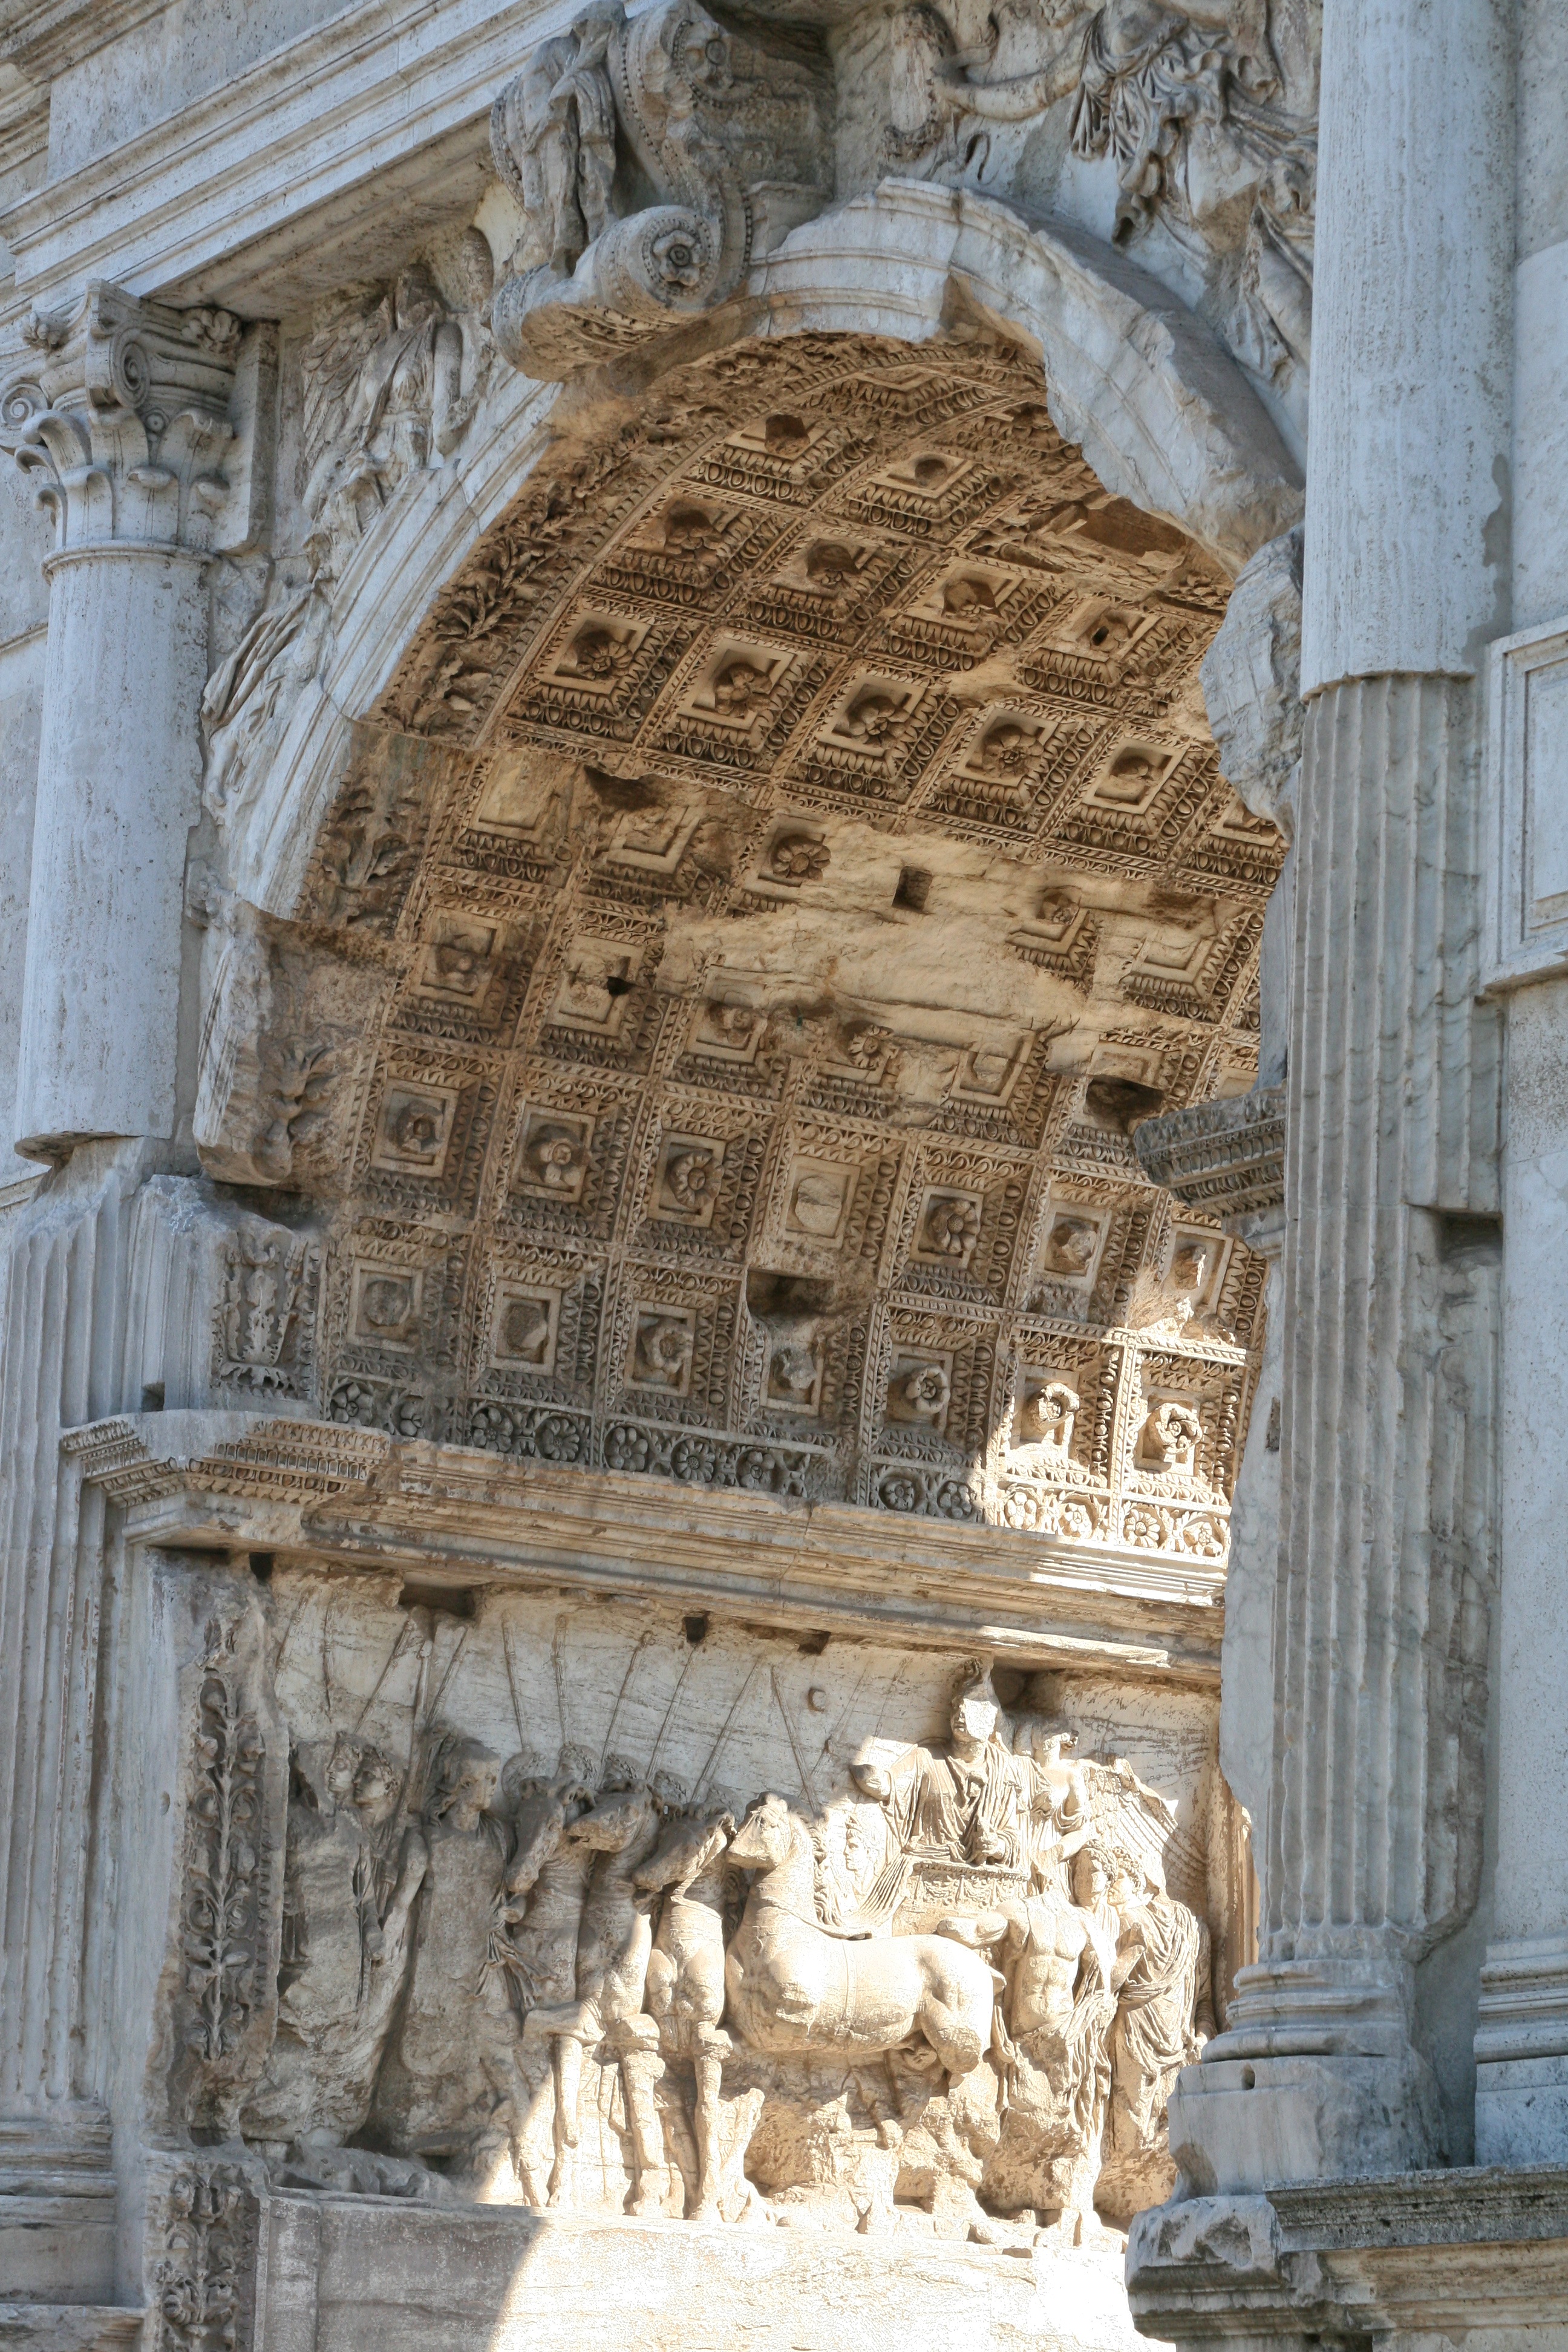
architecture, structure, building, palace, monument, arch, column, italy, facade, cathedral, place of worship, sculpture, rome, temple, ruins, monastery, carving, archaeological site, stone carving, ancient architecture, arch titus, historic site, ancient history, ancient roman architecture